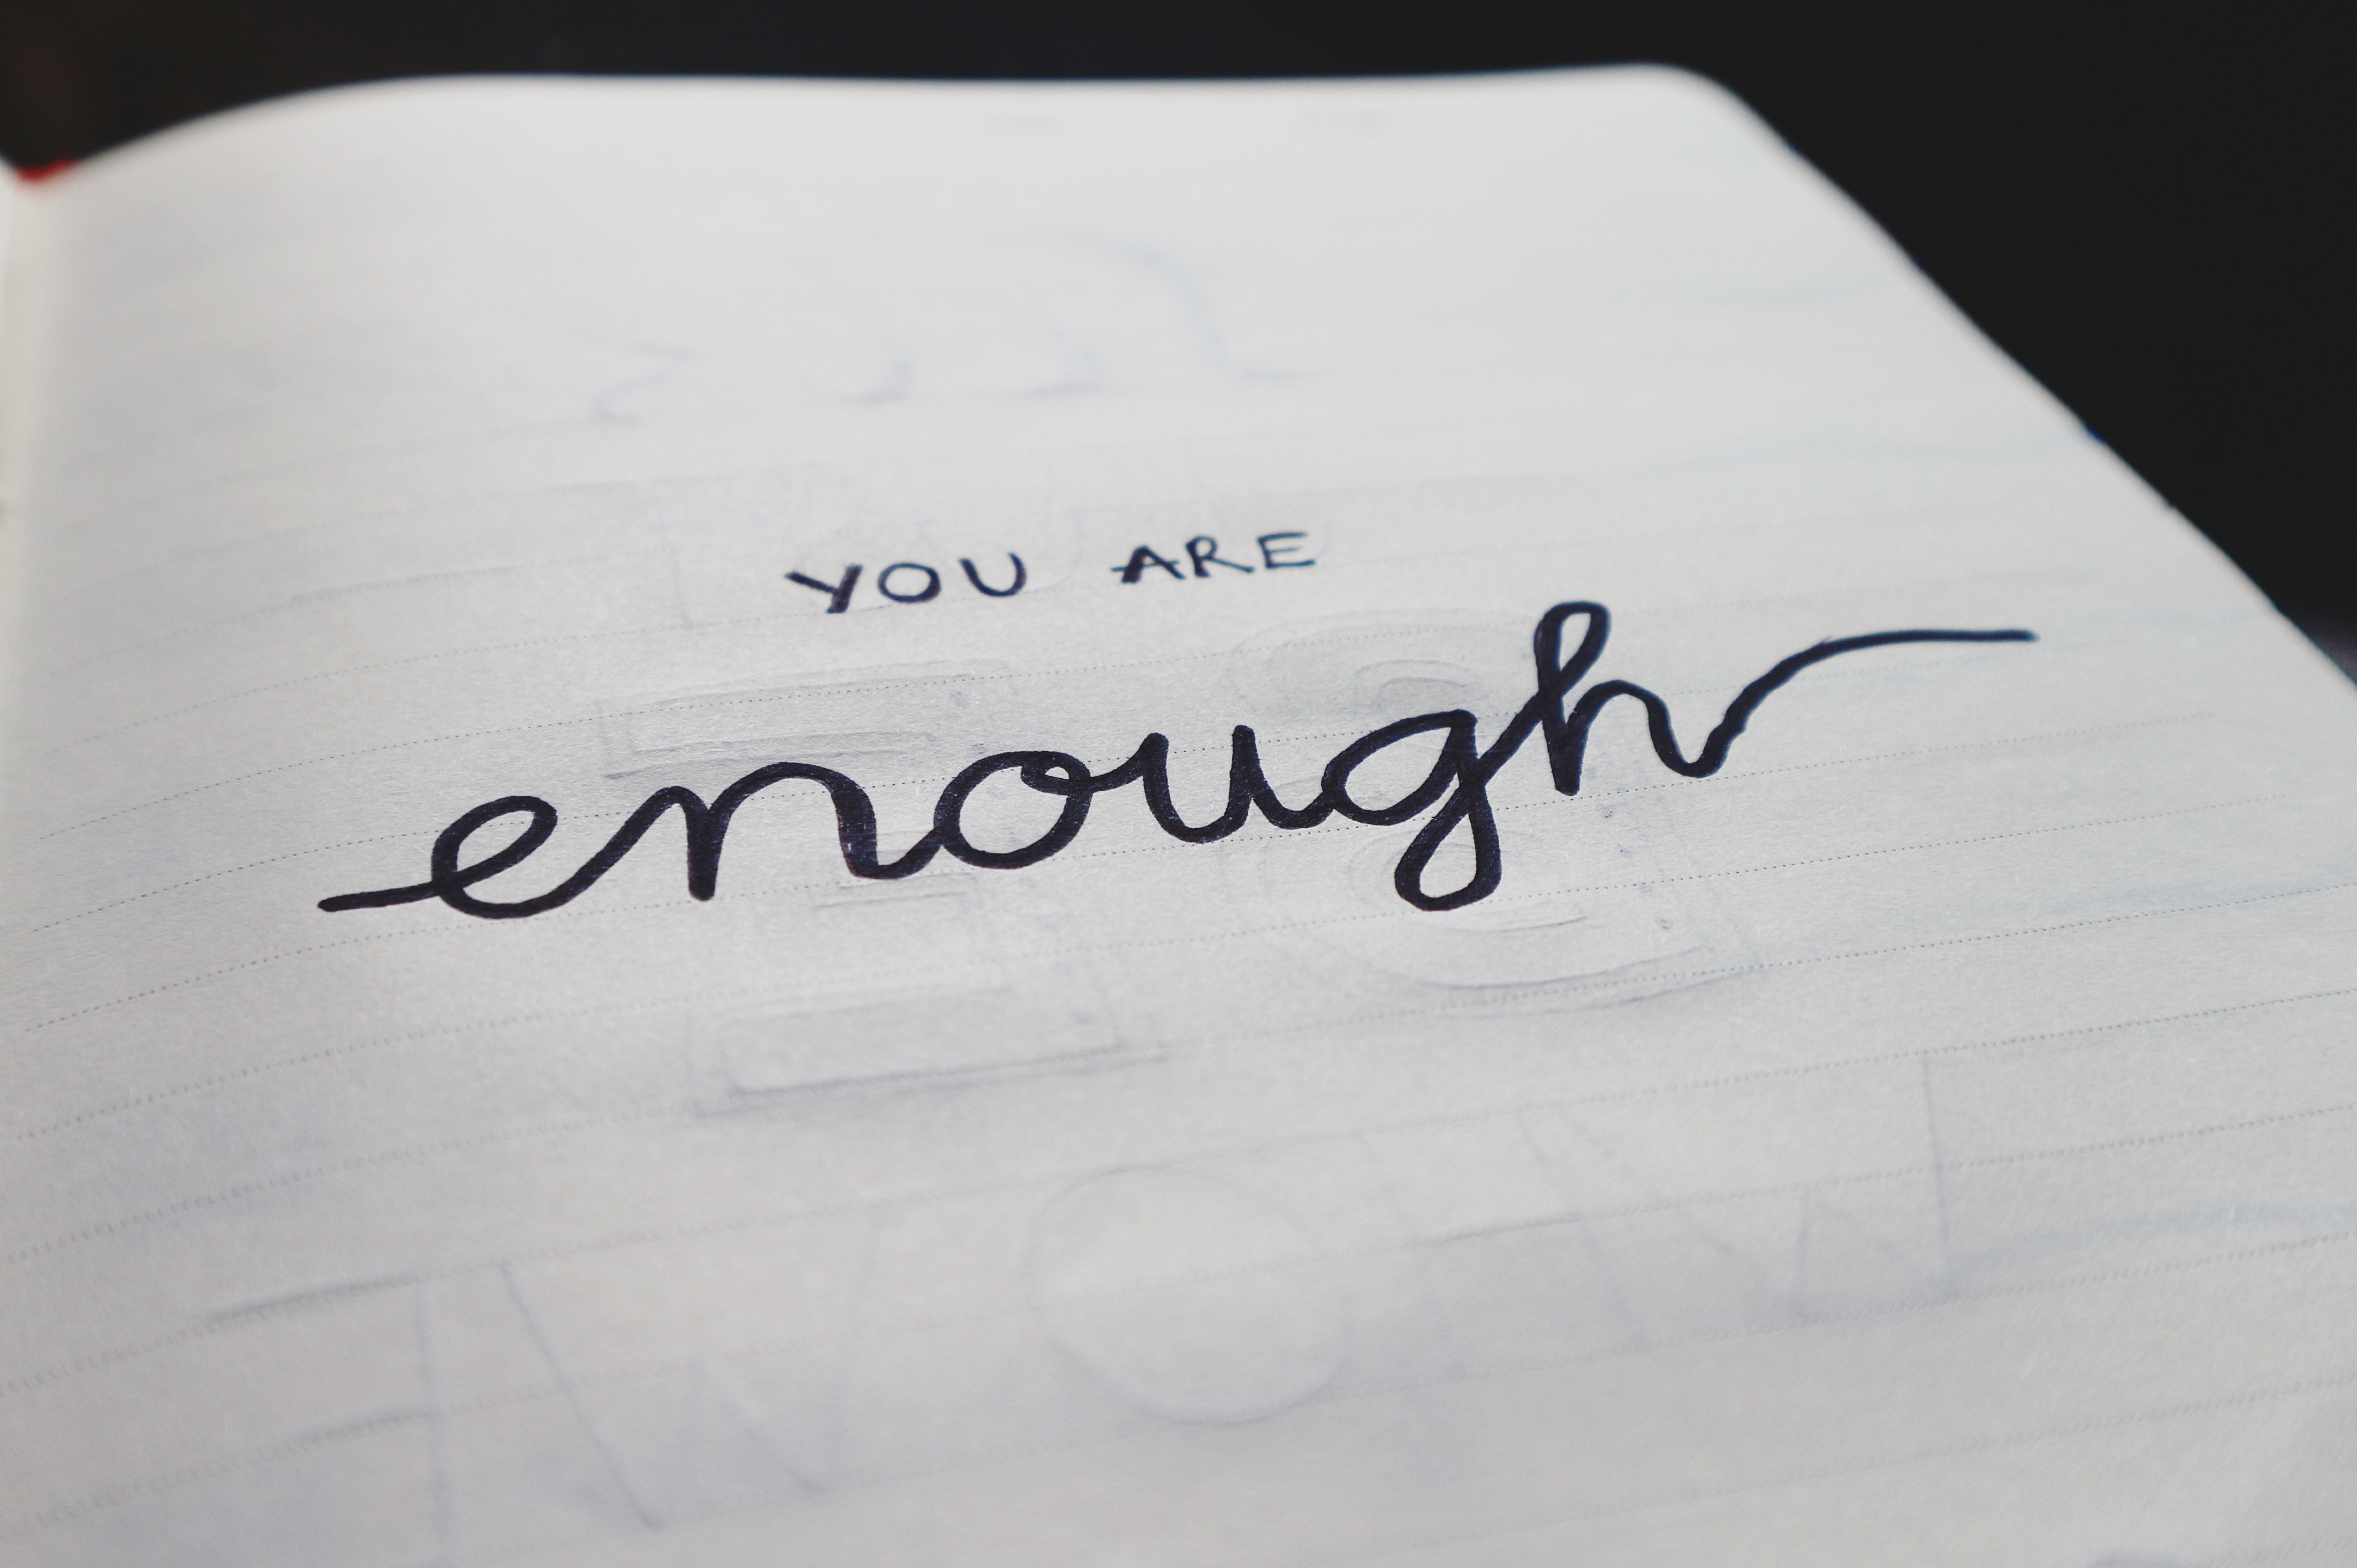
white, text, font, handwriting, writing, design, paper, material, product, brand, calligraphy